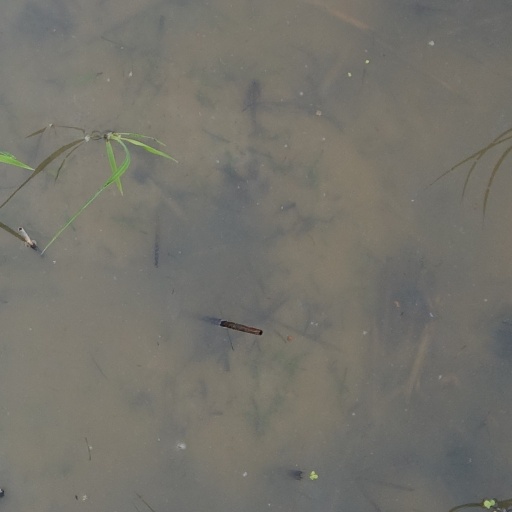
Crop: rice